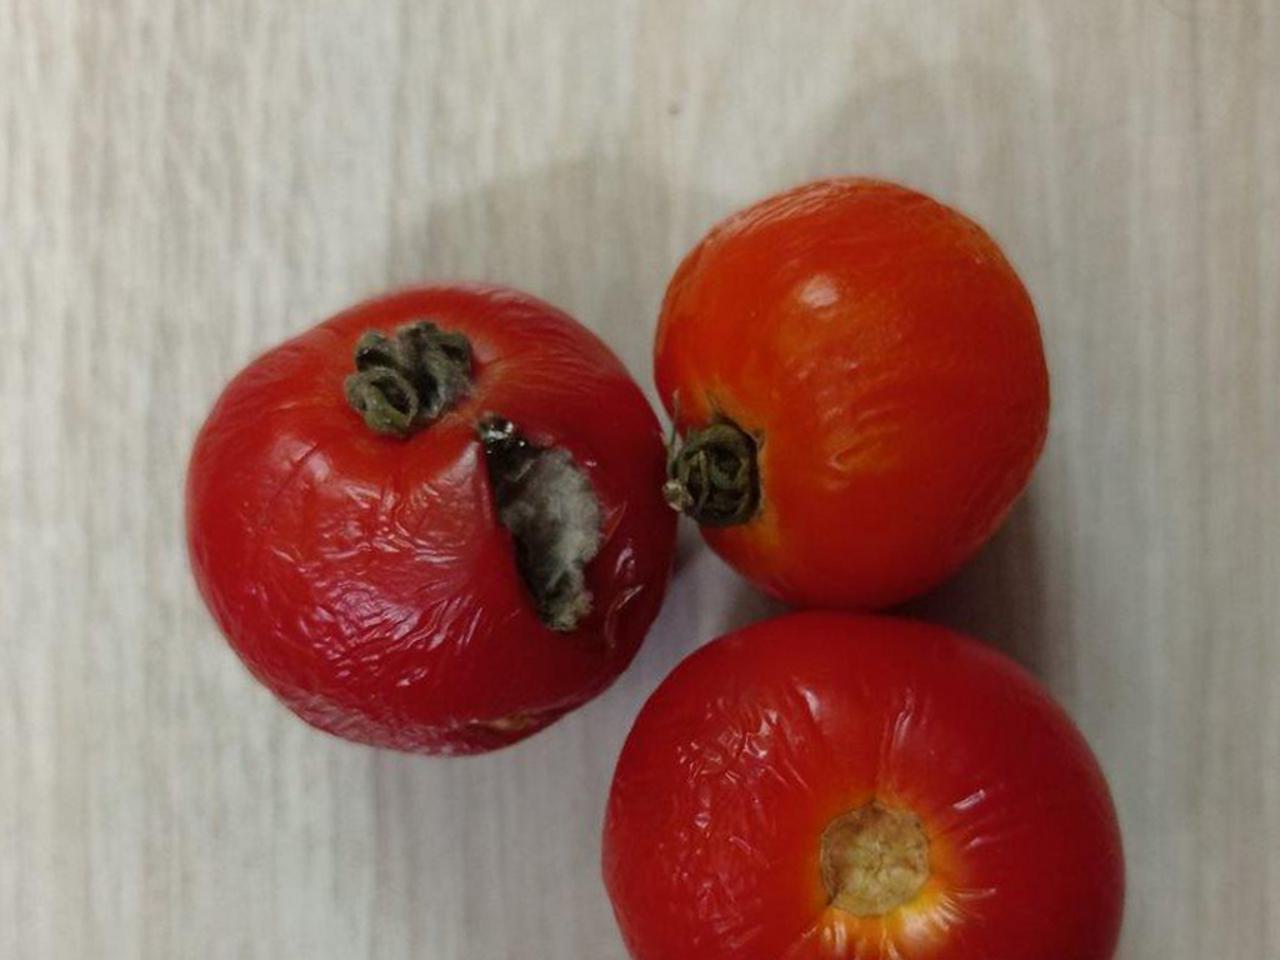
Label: Rotten